Ann Cargill

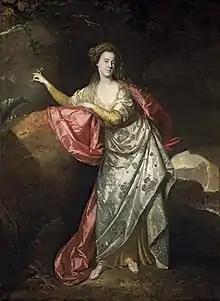
In the role of Miranda, painted by Johann Zoffany in 1770

Ann Cargill (born Ann Brown) (1760 – 4 March 1784) was a British opera diva and celebrated beauty whose life and death were a sensation in London at the close of the 18th century.